Capture of Wytschaete

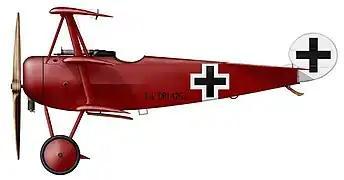

Some troops on the ridge were convinced that their positions had been undermined and their morale was depressed further by a prisoner taken on 6 June, who said that the attack would be synchronised with mine explosions. On 1 June, the British bombardment became more intense and nearly every German defensive position on the forward slope was obliterated. British heavy and super-heavy artillery bombardments Wytschaete on 3 June and were followed up by a gas bombardment from the field artillery, which smashed many of the defensive positions in the village. Infantry Regiment 44 lost 57 men killed and 198 wounded from 1 to 6 June, Grenadier Regiment 4 and Fusilier Regiment 33 having about the same number of casualties each. The German air effort reached its maximum from when German aircraft observed counter-battery shoots. Wireless interception by the British showed that German aircraft escorted by up to seven fighters each, were directing the German artillery reply against the Second Army. British air observation on the reverse slope was less effective than in the foreground but Messines and Wytschaete villages were demolished, as were much of the and (Oosttaverne Line) although many pill boxes survived. Long-range fire on Comines, Warneton, Wervicq, smaller villages, road junctions, railways and bridges caused much damage and several ammunition dumps were destroyed.